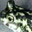
Label: frog